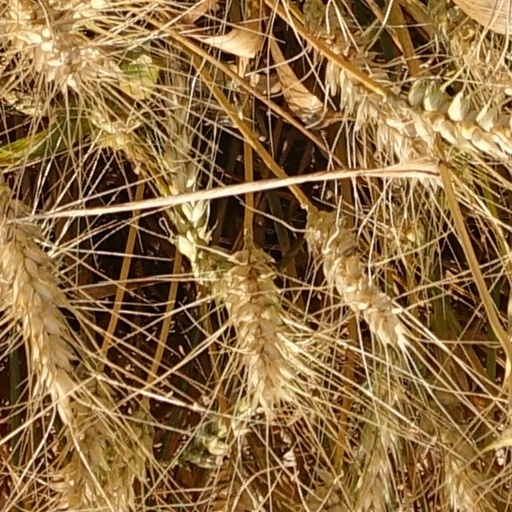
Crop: wheat